Rakteswari

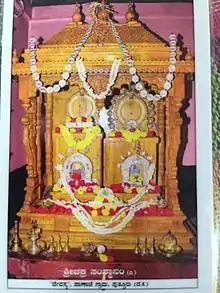
A sample of peaceful depiction of the right-hand path of worship of goddess Rakteswari(Mulasthana of Rakteswari), distinctly different from Folklore worship.

Deity Rakteswari is often misunderstood as a spirit/demon. "Dakshinachara" sects are dismissive of Rakteswari as a goddess who demands blood sacrifice. She is a fierce deity worshipped in her calm posture in "dakshinachara" ("right-hand path") with "kumkum (Vermilion)" and whole coconut as "bali" (offerings).